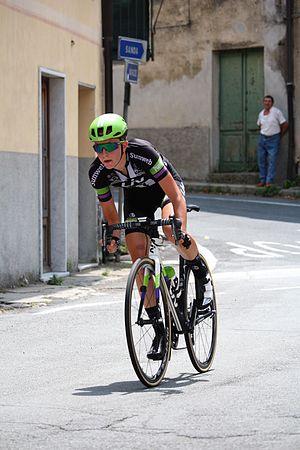
La saison 2016 de l'équipe cycliste Liv-Plantur est la sixième de la formation. Le recrutement est marqué par le départ des leaders de l'équipe : Amy Pieters et Amy Pieters, ainsi que de la sprinteuse Lucy Garner. En compensation, la formation enregistre l'arrivée de la Canadienne Leah Kirchmann.
Molly Weaver est une coureuse cycliste britannique. Elle est membre de l'équipe Liv-Plantur.
La saison 2017 de l'équipe cycliste féminine Sunweb est la septième de la formation. L'effectif se renforce significativement en 2017 avec les arrivées d'Ellen van Dijk, Lucinda Brand, Coryn Rivera, Liane Lippert et Juliette Labous. Au niveau des départs, Riejanne Markus, Sara Mustonen, Kyara Stijns et Carlee Taylor quittent l'équipe.